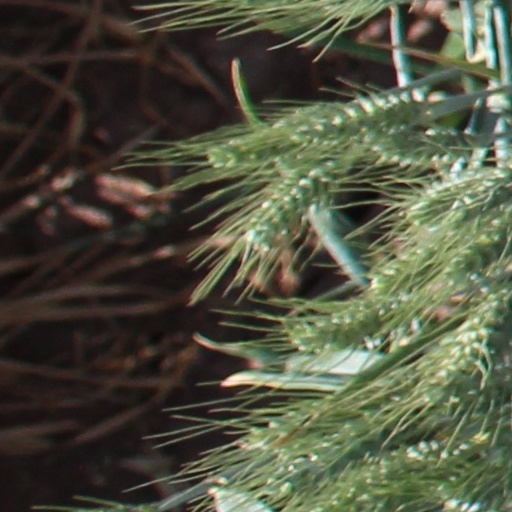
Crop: wheat